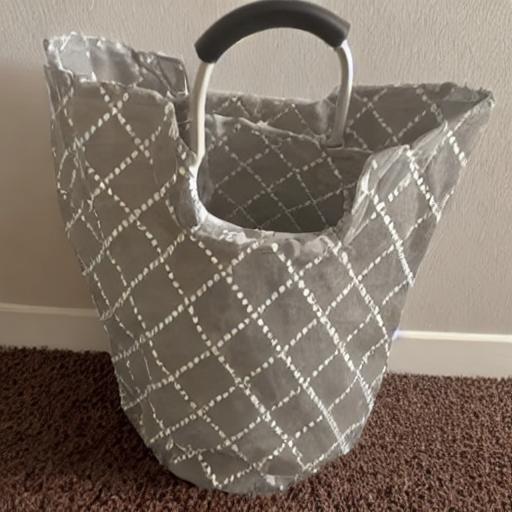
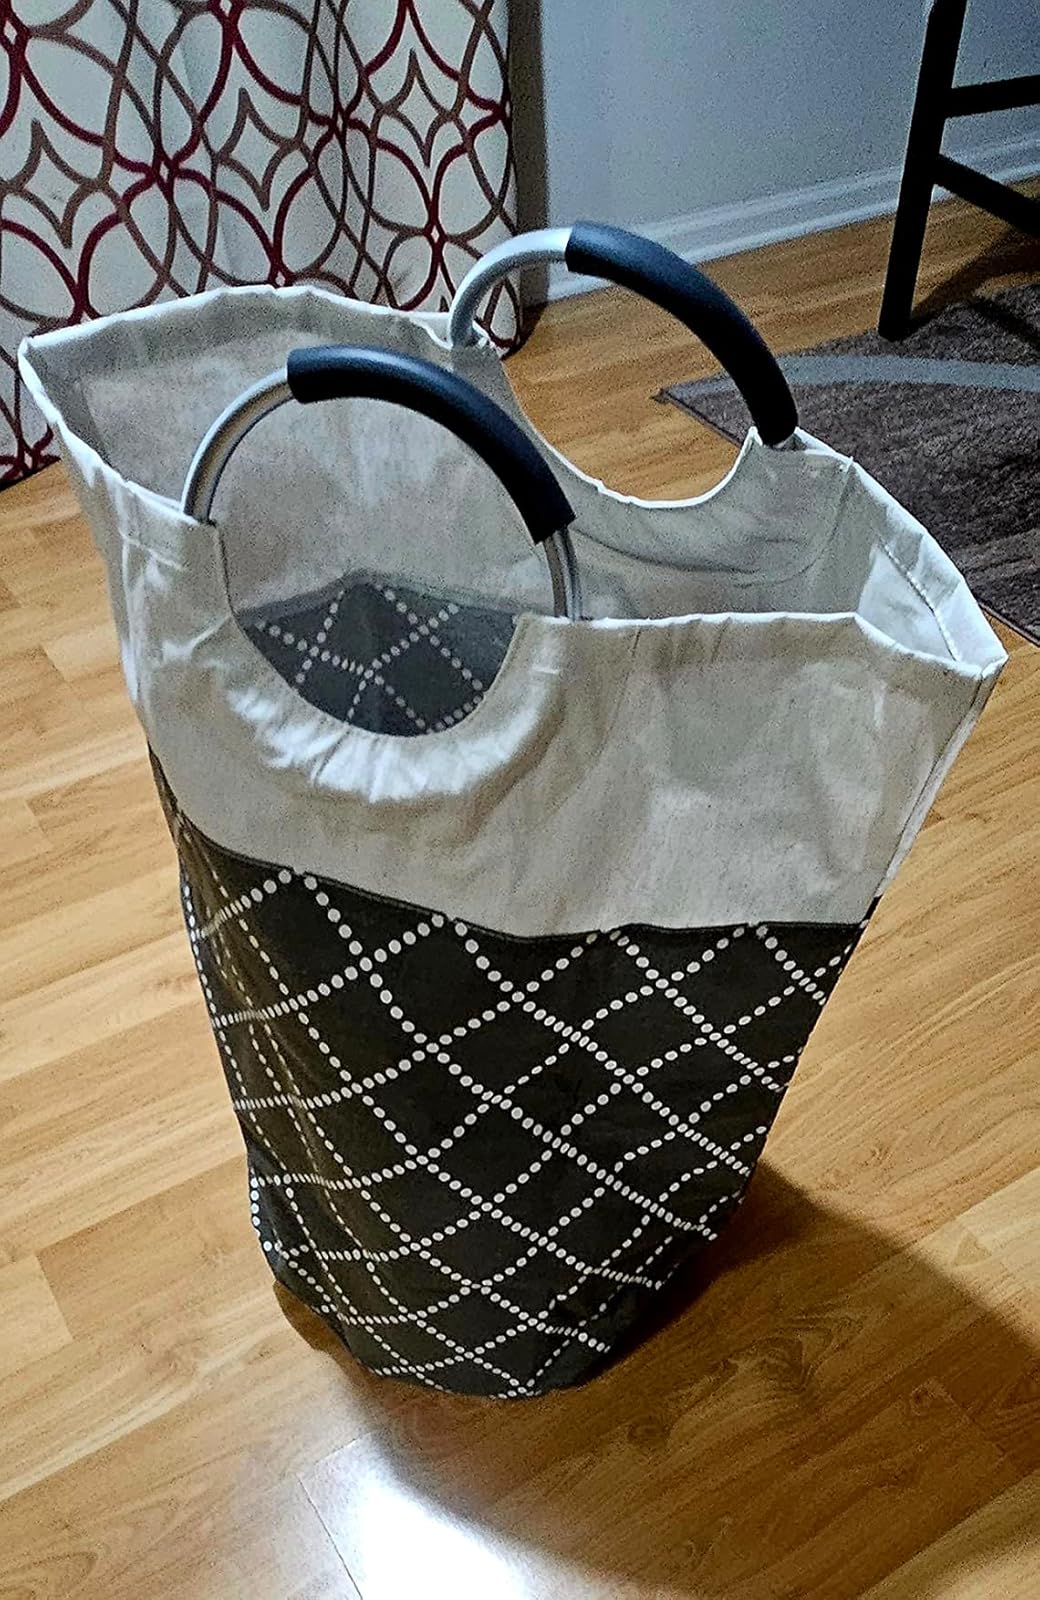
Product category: items_hamper
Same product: no